Fairmount Park

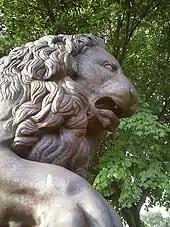
One of the Florentine Lions

Fairmount Park is home to a large collection of public art, largely attributable to efforts of the Association for Public Art, known previously as the Fairmount Park Art Association, a non-profit organization founded in 1872 to embellish Fairmount Park with outdoor sculpture, including the Medici lions known as the "Florentine Lions" installed in 1887. The Art Association continues to commission and care for a large number of sculptures, in coordination with the park and city. In 2007, the Art Association installed "Iroquois" by Mark di Suvero near the Philadelphia Museum of Art on the Benjamin Franklin Parkway.